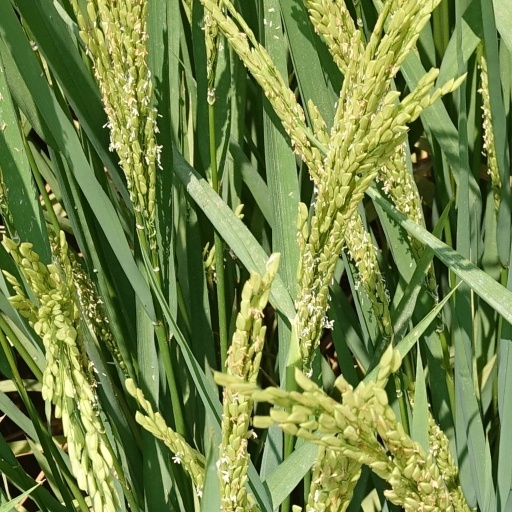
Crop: rice